Gianni Agnelli

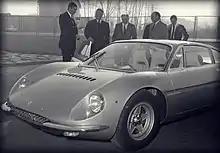
Agnelli takes delivery of his Ferrari 365 P Berlinetta Speciale. It was the second of only two built by Pininfarina and Ferrari.

The figure of Agnelli was intimately linked to the history of Juventus, the association football team of Turin of which he was appointed president from 1947 to 1954. His activity had an impact within the club similar to that of his father, Edoardo Agnelli, twenty years earlier, acquiring important players, such as Giampiero Boniperti, John Hansen, and Karl Aage Præst, who were decisive for the conquest of two Serie A leagues in 1950 and 1952, the first won by the club in fifteen years. Agnelli also had an impact on the transformation at the corporate level during his management from a private club belonging to the rival car manufacturer Cisitalia, chaired by Piero Dusio, to an independent company with private capital with limited liability that achieved further successes.